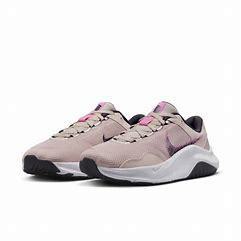
Brand: Nike
Model: Legend Essential 3 Next Nature